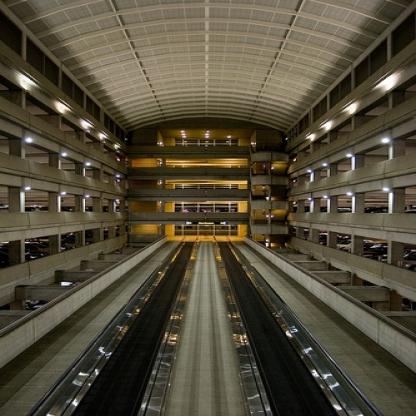
Scene: Indoor